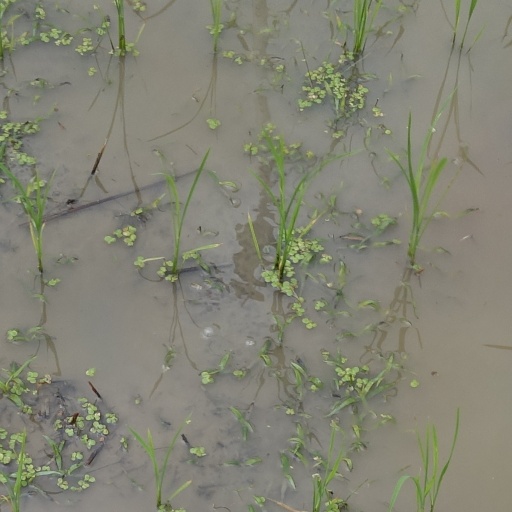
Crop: rice